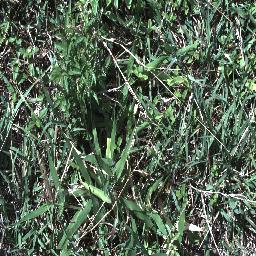
Label: negative